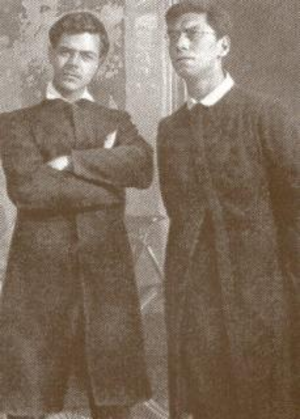
Photo du poète Afonso Lopes Vieira et de son ami Alberto Cosa en 1899 à Coimbra
Afonso Lopes Vieira, né le 16 janvier 1878 à Leiria et mort à Lisbonne le 25 janvier 1946, est un poète portugais. Il est l'une des figures majeures de la Renascença portuguesa et du Modernisme portugais. Publiant sans interruption de 1898 à 1946, il laisse une œuvre littéraire considérable, constituée de dizaines de recueils de poésie, mais aussi d'articles, de conférences, d'actualisation de textes anciens, etc. Au lendemain de la proclamation de la République portugaise, il est l'un de ceux qui lancent en 1911 le mouvement de la « Renaissance portugaise » avec son recueil « Chansons du Vent et du Soleil ». Il s'illustre par sa promotion des valeurs artistiques et culturelles nationales, par son travail de retour aux sources de la culture portugaise, sa campagne Vicentina, et par son travail de précurseur dans le domaine de la photographie.